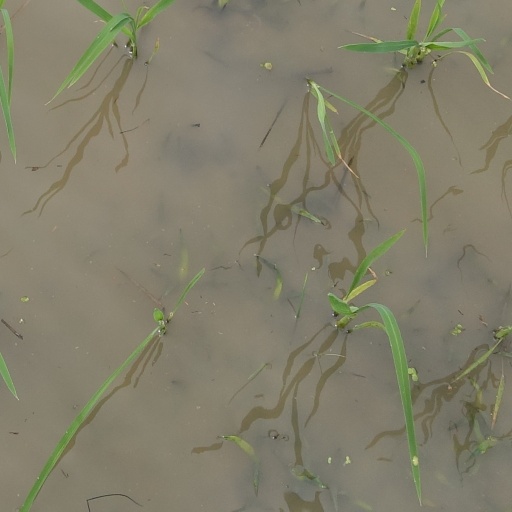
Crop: rice